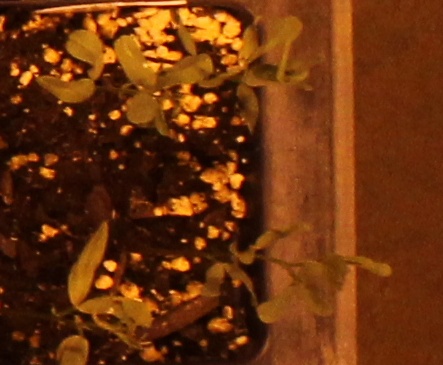
Label: Lentil